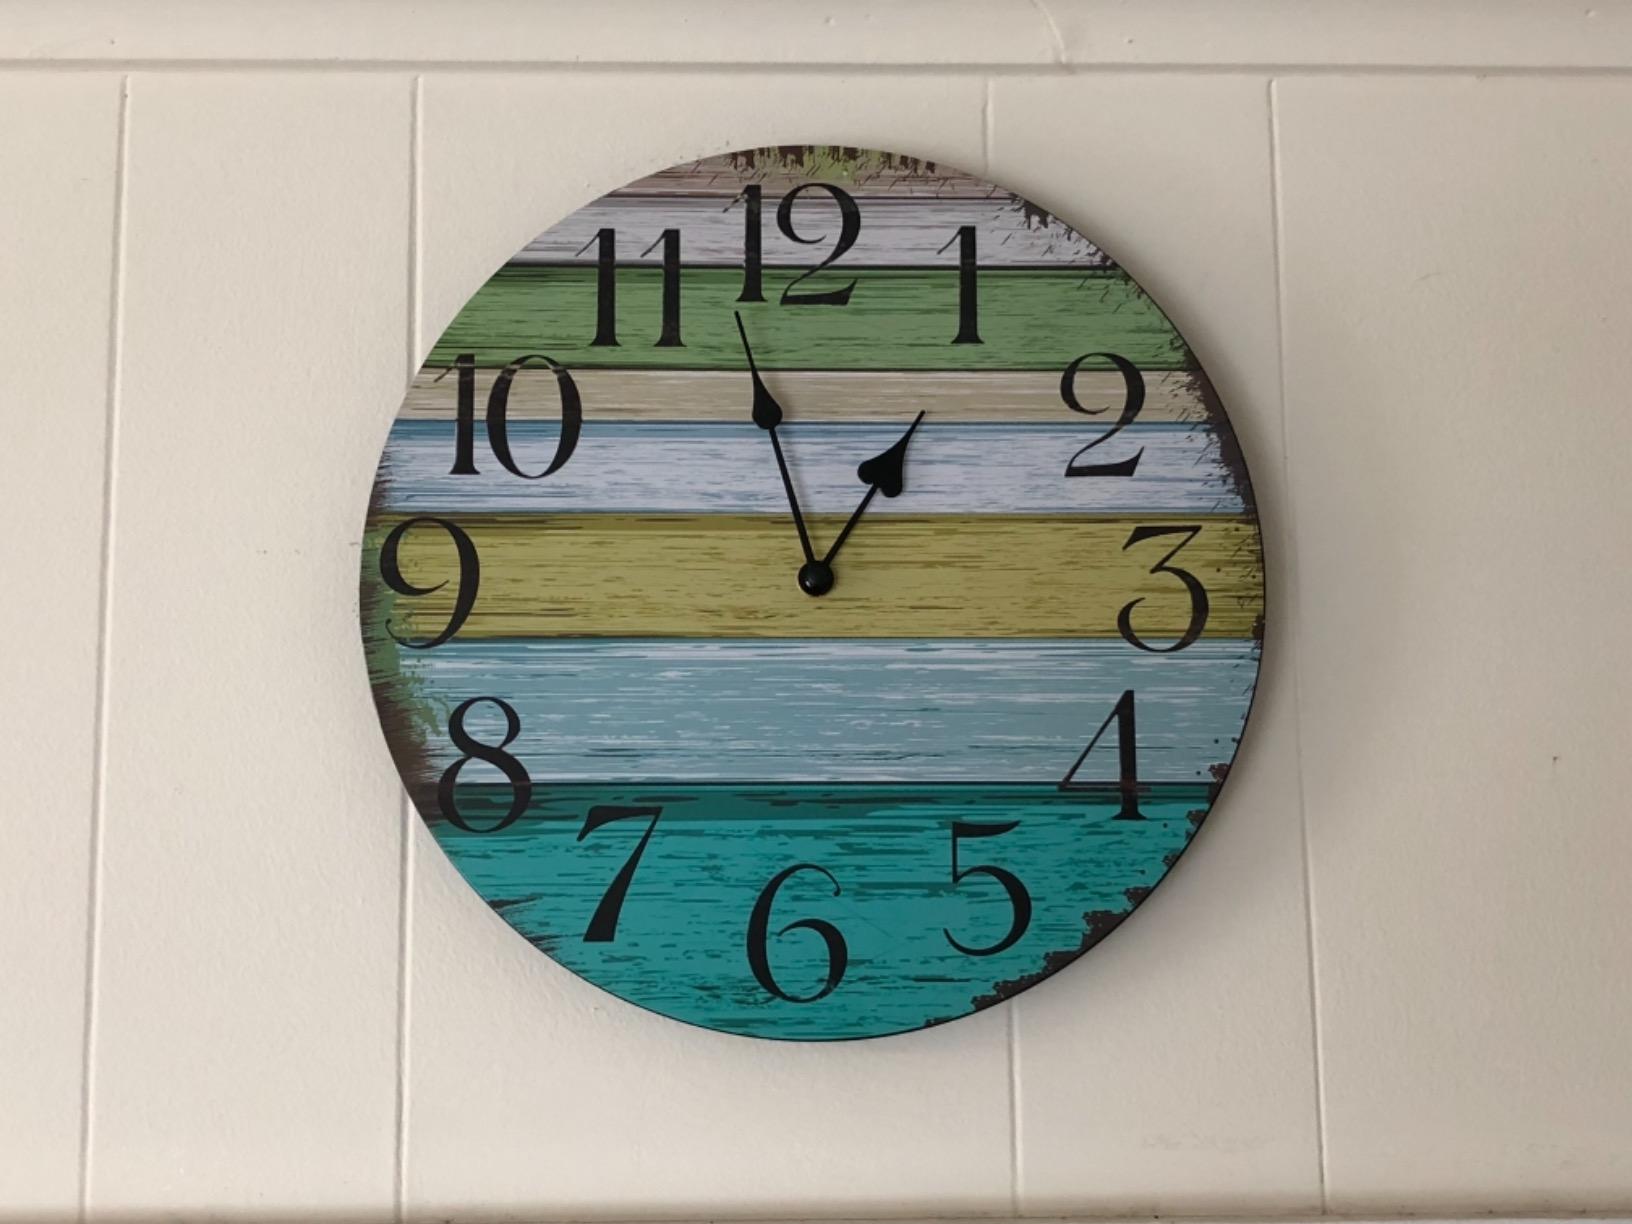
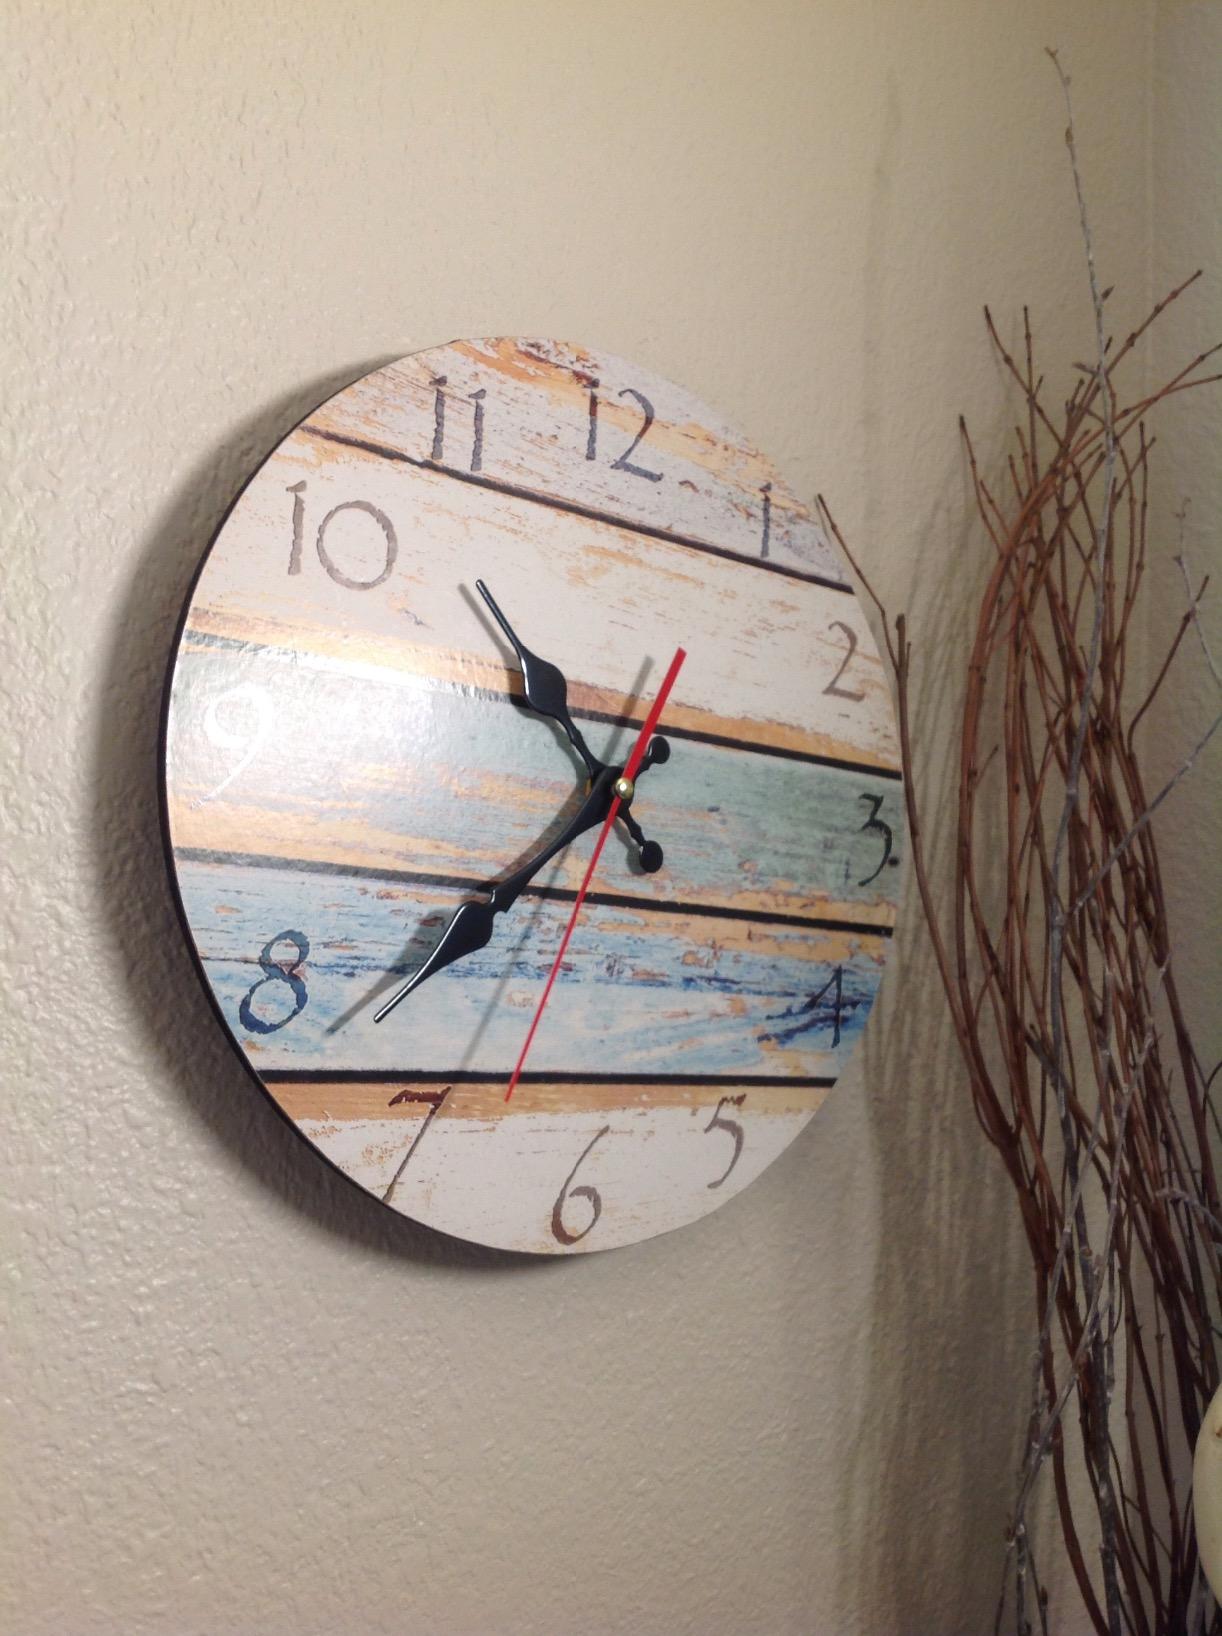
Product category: clock
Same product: no